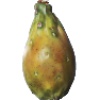
Label: Cactus fruit 1